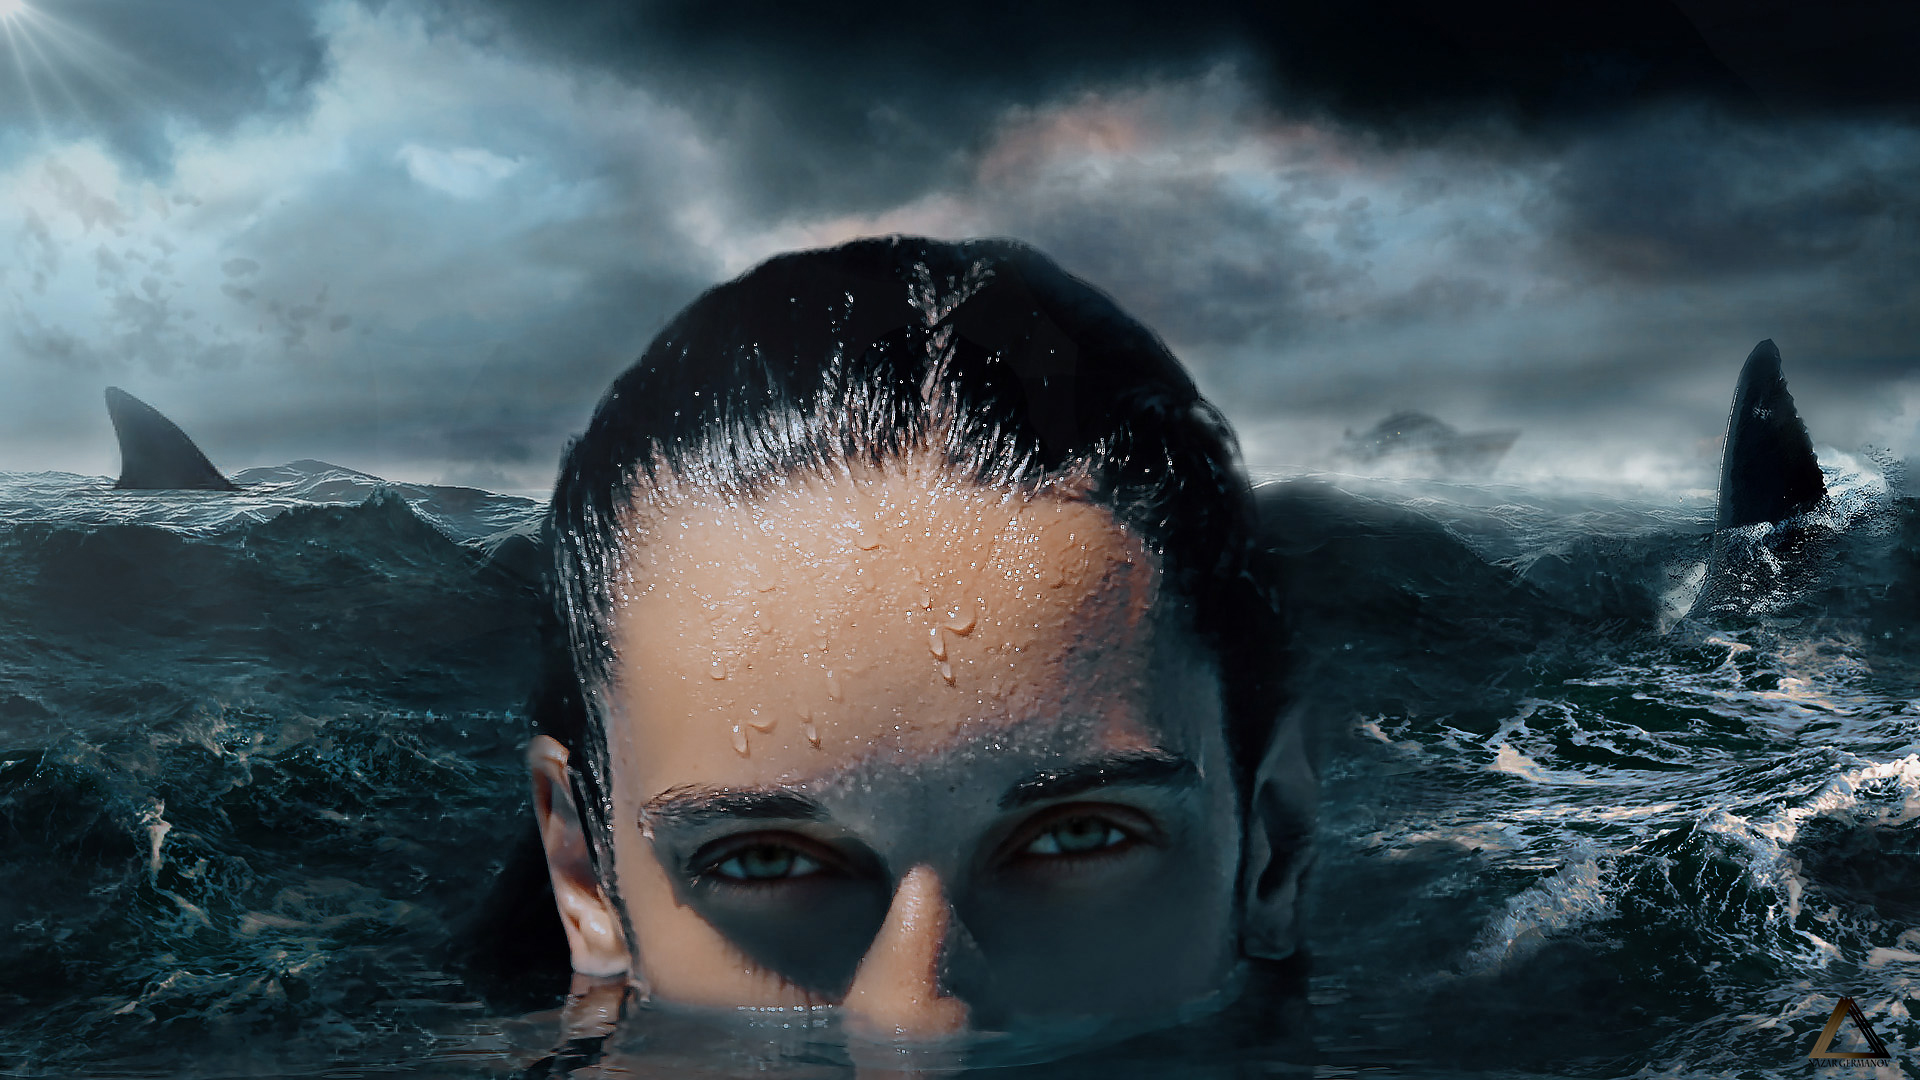
sea, sky, ocean, water, shark, female model, model, shooting, filmmaker, art, arts, blue eyes, body of water, wave, photography, phenomenon, human, cloud, fun, girl, computer wallpaper, darkness, cg artwork